Scurvy

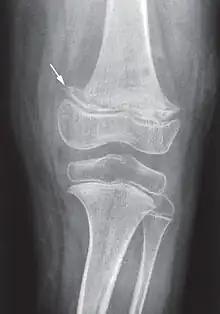
X-ray of the knee joint (arrow indicates scurvy line)

Vitamins are essential to the production and use of enzymes in ongoing processes throughout the human body. Ascorbic acid is needed for a variety of biosynthetic pathways, by accelerating hydroxylation and amidation reactions.